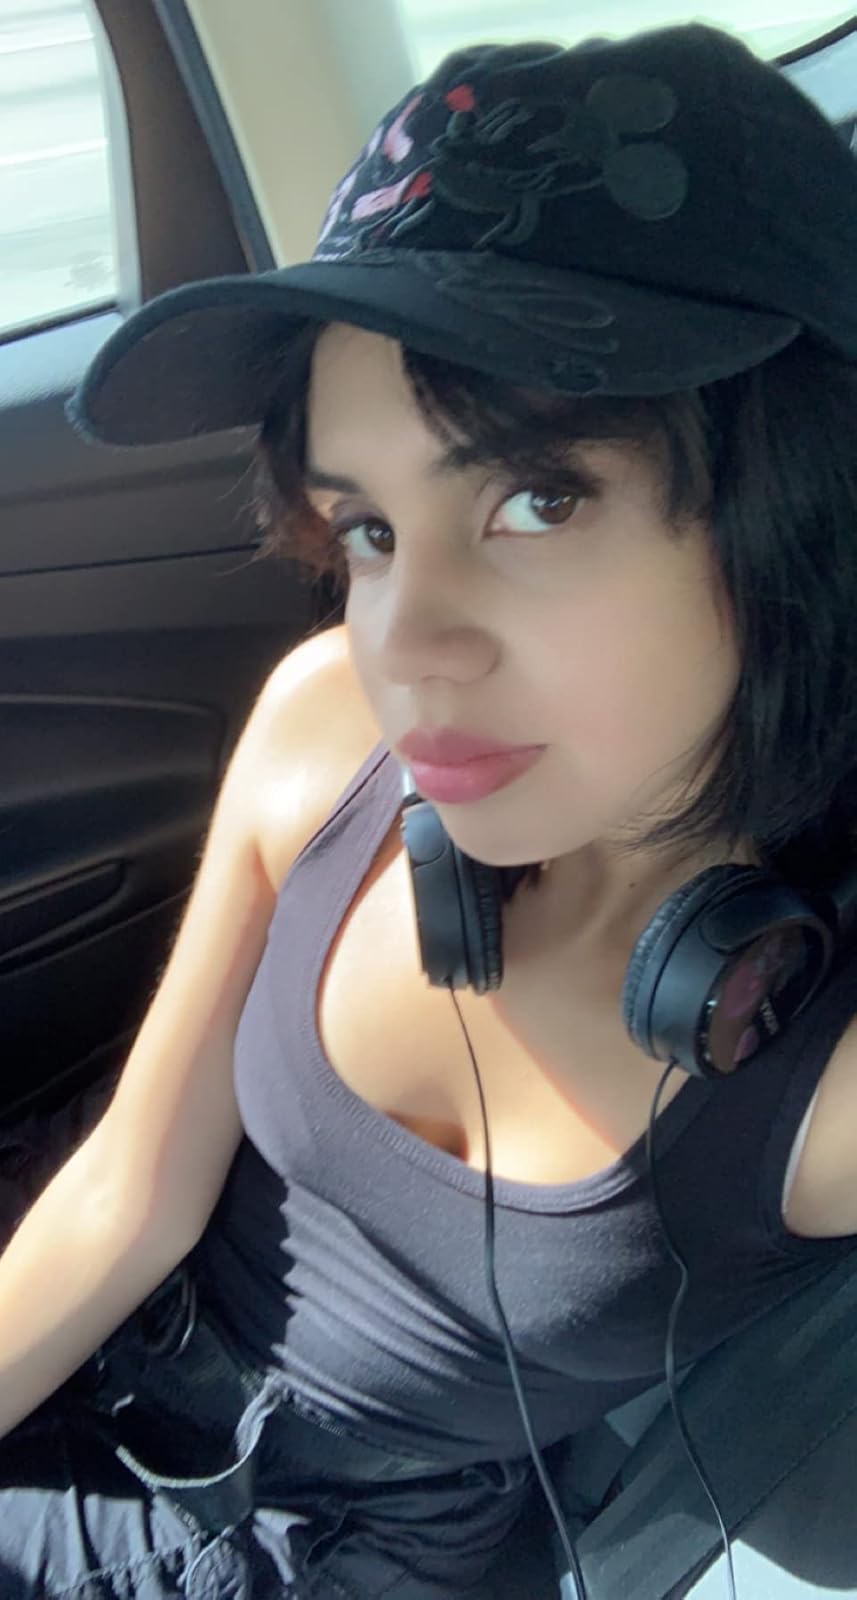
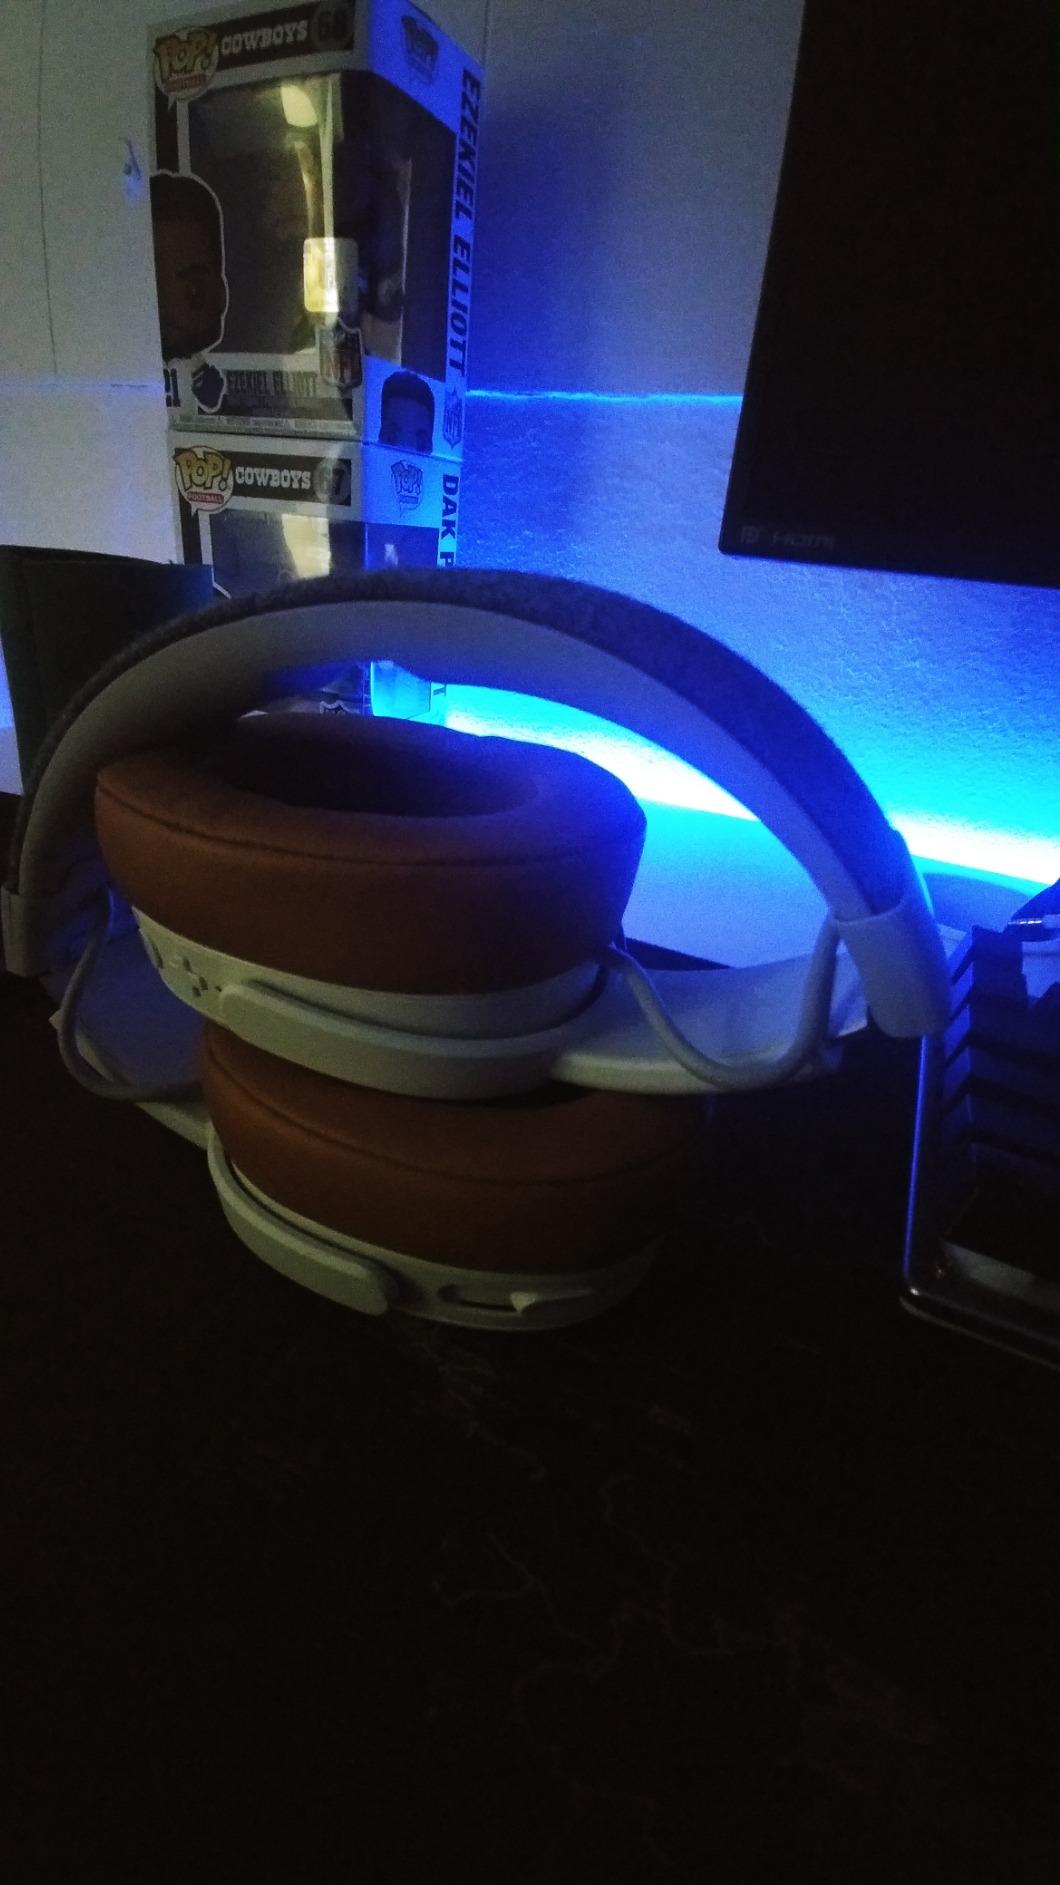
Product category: headphones
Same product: no